Bowed string instrument extended technique

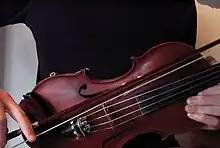
Bowing the bridge, second method

Bowing on the bridge produces two different effects depending on how it is done. If it is done while the performer is in normal playing position, the sound produced is quiet, whispery and a bit squeaky. This method could more properly be called 'bowing over the bridge', since the bow hair is usually still in contact with the strings. Sul ponticello (bowing near the